Uttej

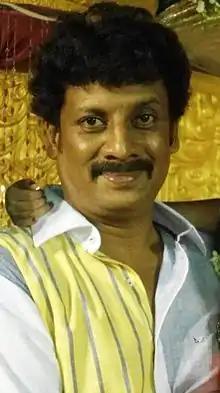

Uttej is an Indian actor and screenwriter who works in Telugu films. He won the Nandi Award for Best Male Comedian for the film "Chandamama" (2007).